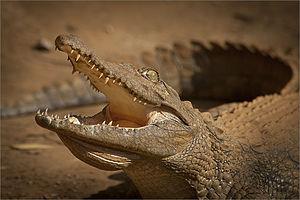
La faune de Madagascar, tout comme sa flore, est très riche. En effet celle-ci présente entre 80 % et 90 % d'espèces endémiques. Cette notion d'endémisme bien qu'elle ne soit pas inexacte reste subjective, puisque dépendante du niveau taxonomique à partir duquel se positionne l'observateur et de la surface ou du milieu considéré. De nombreux taxons spécifiques ou génériques, sont strictement endémiques à Madagascar, mais aussi, plus rarement au niveau de la famille et atteignent donc des taux d'endémisme proche ou égaux de 100 %.